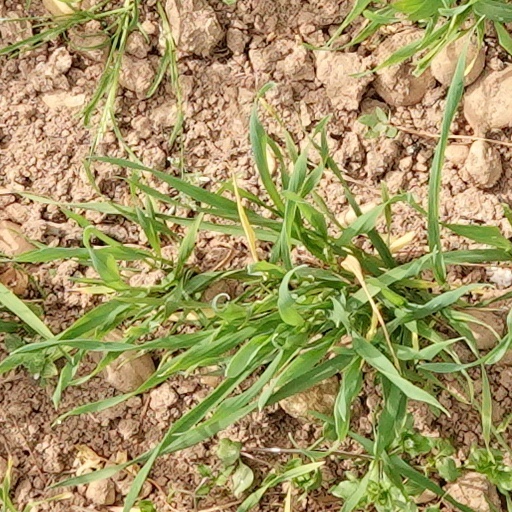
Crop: wheat